Drom

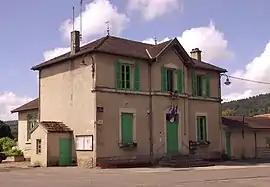
Town hall

Drom is a commune in the Ain department in eastern France.